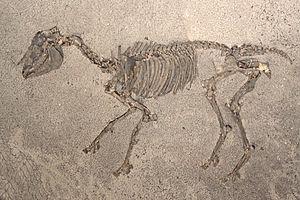
La liste des espèces d'animaux disparus d'Europe comptabilise les animaux éteints, réintroduits et disparus localement d'Europe du Pliocène à l'Holocène.
Hippotherium est un genre éteint d'équidés qui a été découvert en Europe, en Afrique et au Moyen-Orient. Il a vécu au cours du Miocène et au début du Pliocène, il y a approximativement entre 13,6 et 3,3 Ma.
Le Höwenegg est un complexe volcanique d'Allemagne situé à trois kilomètres au sud d’Immendingen, dans l’arrondissement de Tuttlingen. L'altitude de ce dôme basaltique, autrefois de 812 mètres, n'est plus que 798 mètres depuis la destruction des châteaux forts et du sommet de la colline pour l'exploitation d'une carrière. C'est un des volcans les plus septentrionaux du massif de l’Hegau.